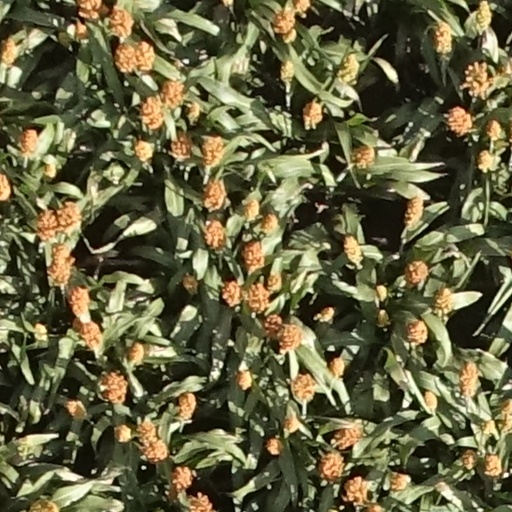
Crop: sorghum